Purwokerto

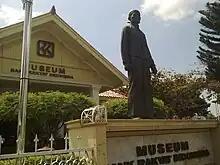
Bank BRI Museum

Intercity buses connect Purwokerto to other cities on the island. The Purwokerto bus station is the third largest terminal in Central Java province after Terboyo (Semarang) and Tirtonadi (Surakarta). The Bulupitu's bus station services the passengers across the mainland to Bali/Lombok in the eastern also Banda Aceh (Sumatera) in the western. In 2016 will planned BRT system (Bus Rapid Transportation) serving between Purbalingga to Purwokerto. For more facilities now is built "Traffic Park" or Taman Lalu Lintas Bulupitu whereas becomes an education park for the public. This could be one of a little amount of additional bus station facilities in Indonesia. There is the first in Indonesia "Sleeper bus" serving Purbalingga/Purwokerto to Jakarta, which is a new facility where the beds are available inside and look just like a hotel's facility.